David Bromberg

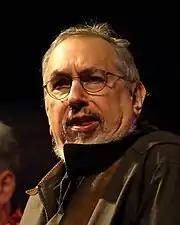
Bromberg in 2018

Bromberg released "Try Me One More Time" in 2007, his first studio recording since 1990. It included Dylan's "It Takes a Lot to Laugh, It Takes a Train to Cry" and Elizabeth Cotten's "Shake Sugaree". The album was nominated for a Grammy Award in the category of Best Traditional Folk Album at the 50th annual Grammy Awards in 2008. His 2011 album "Use Me" features guest appearances by Levon Helm, John Hiatt, Tim O'Brien, Dr. John, Keb' Mo', Los Lobos, Widespread Panic, Linda Ronstadt, and Vince Gill.